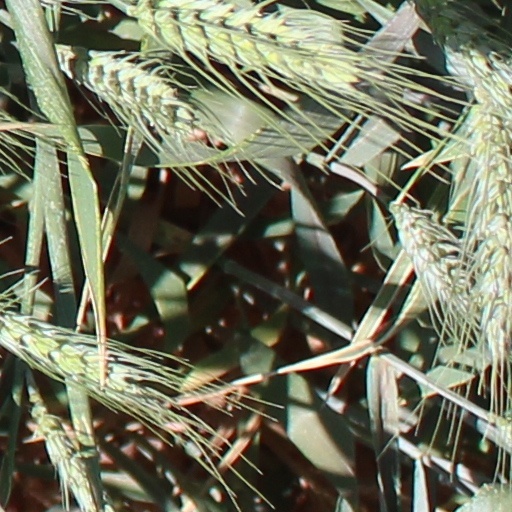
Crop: wheat